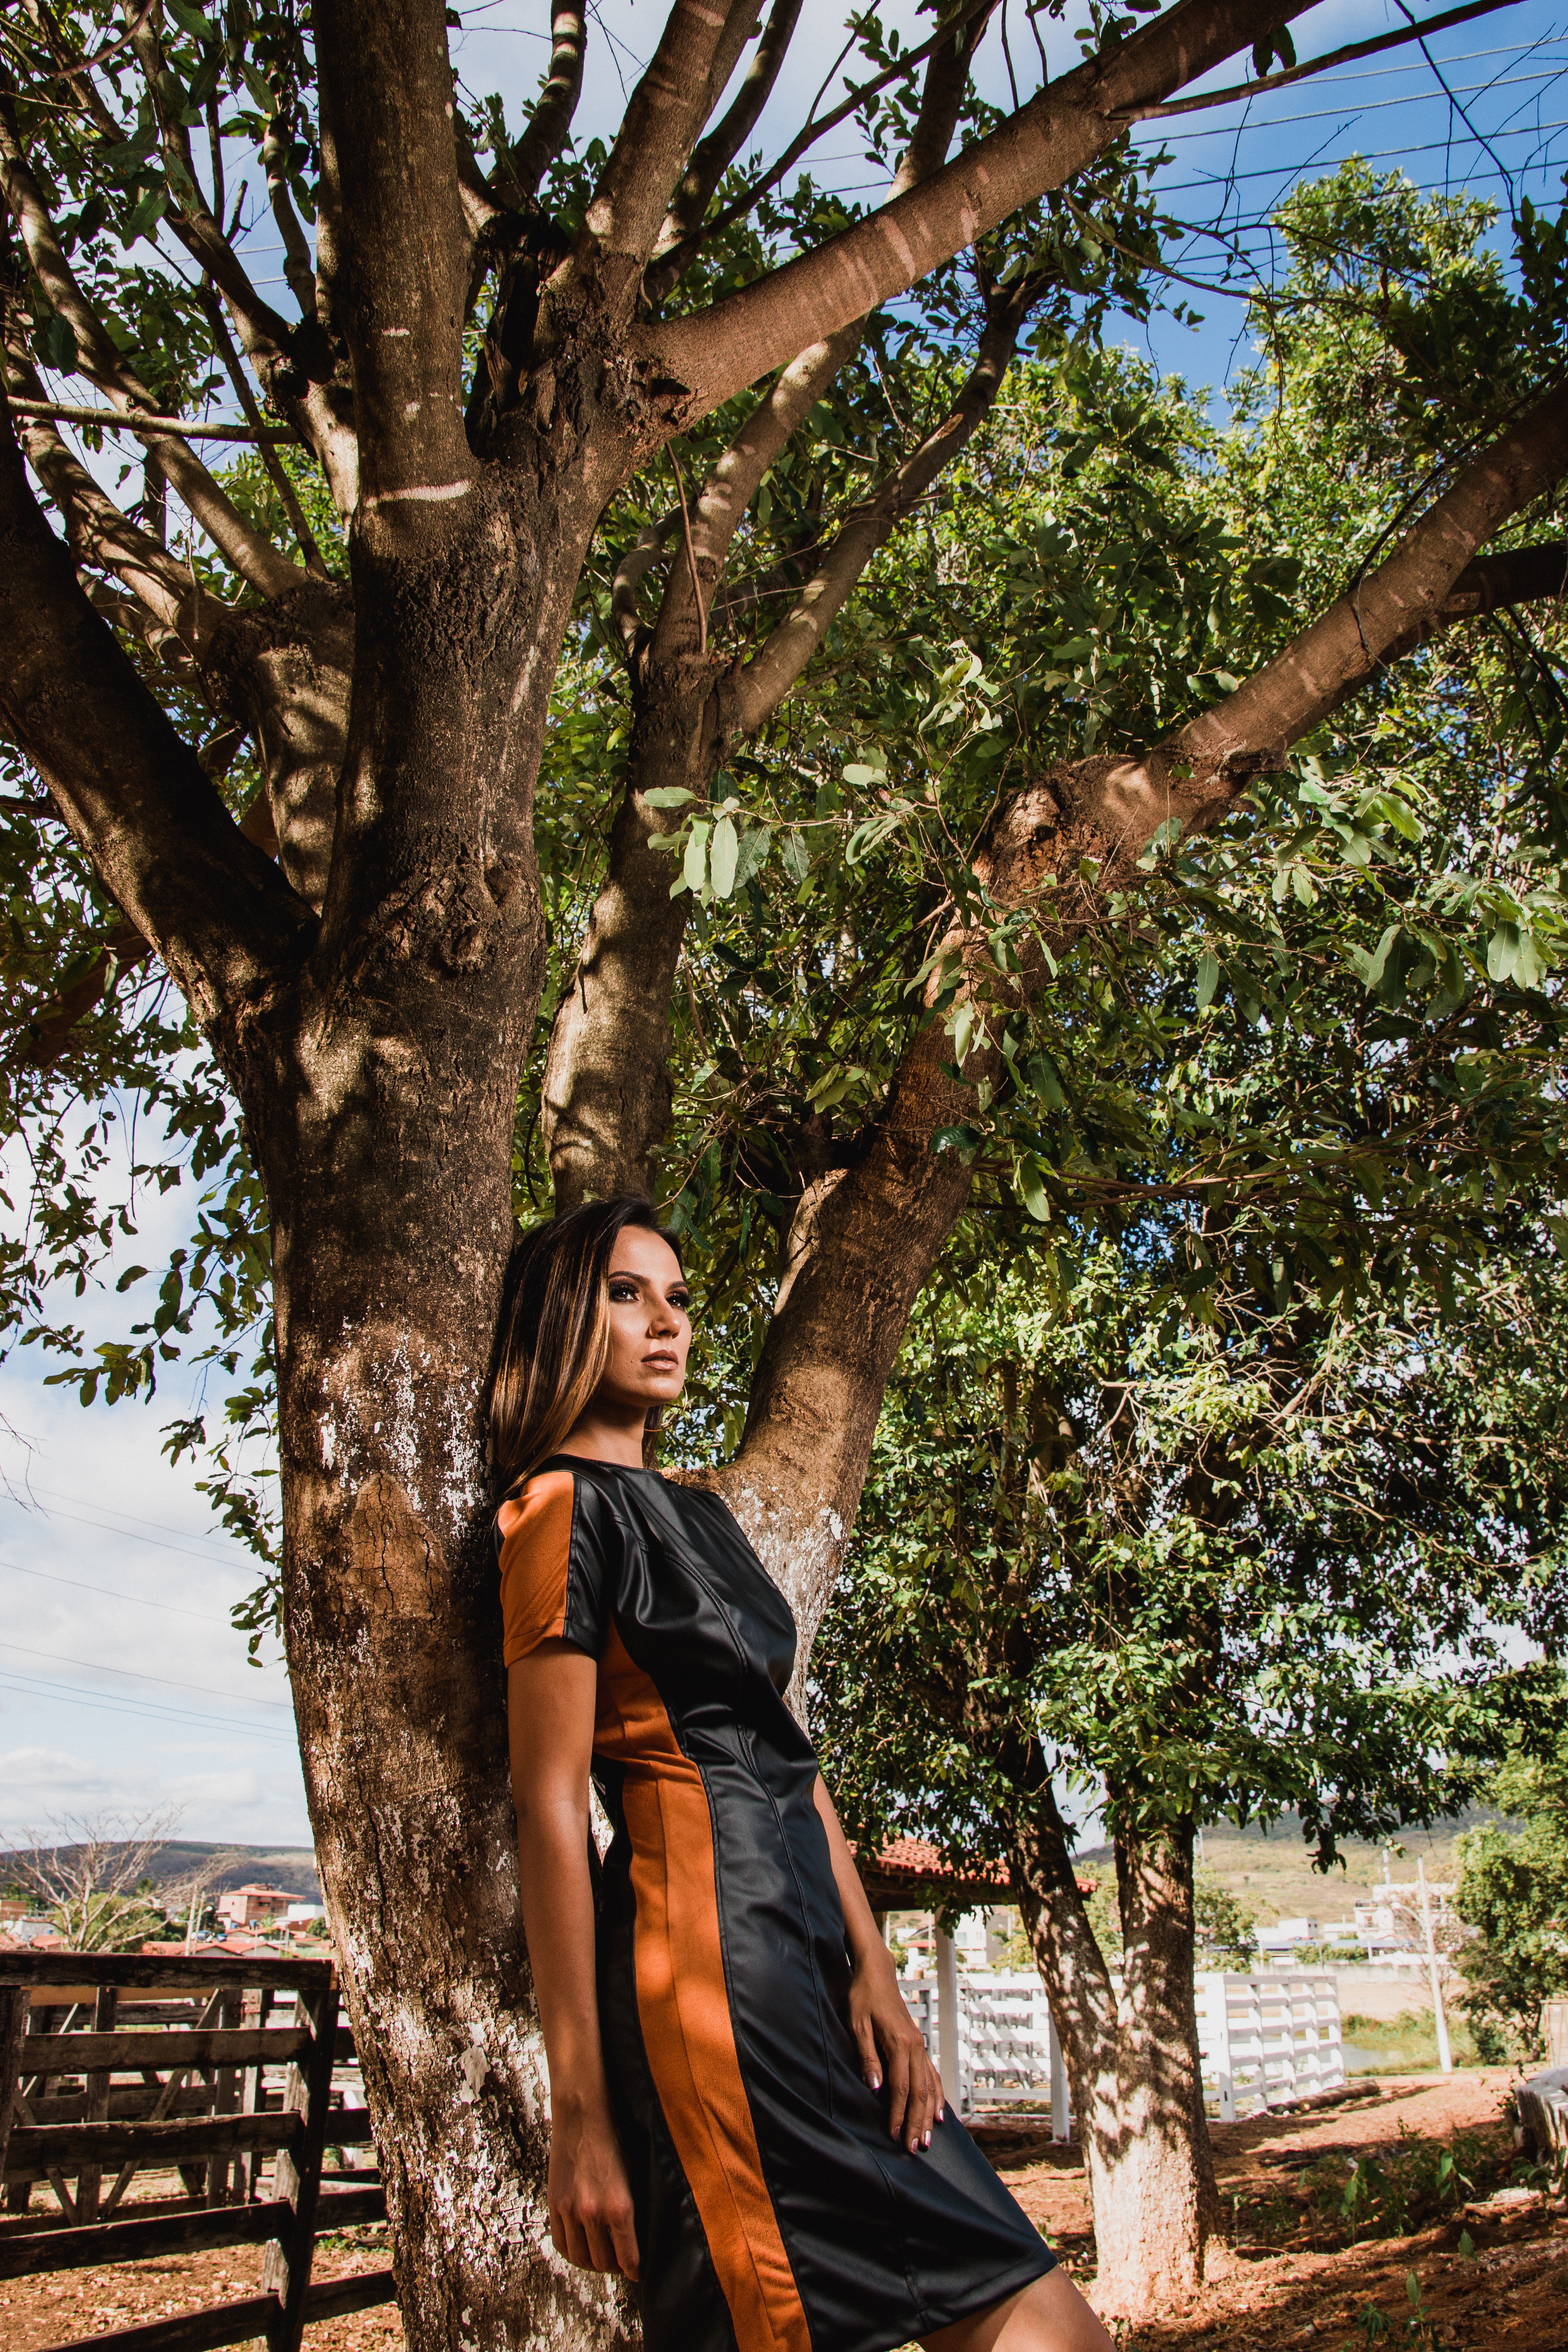
People in nature, tree, dress, beauty, woody plant, fashion, brown, branch, plant, photography, summer, grass, photo shoot, trunk, street fashion, model, leisure, waist, style